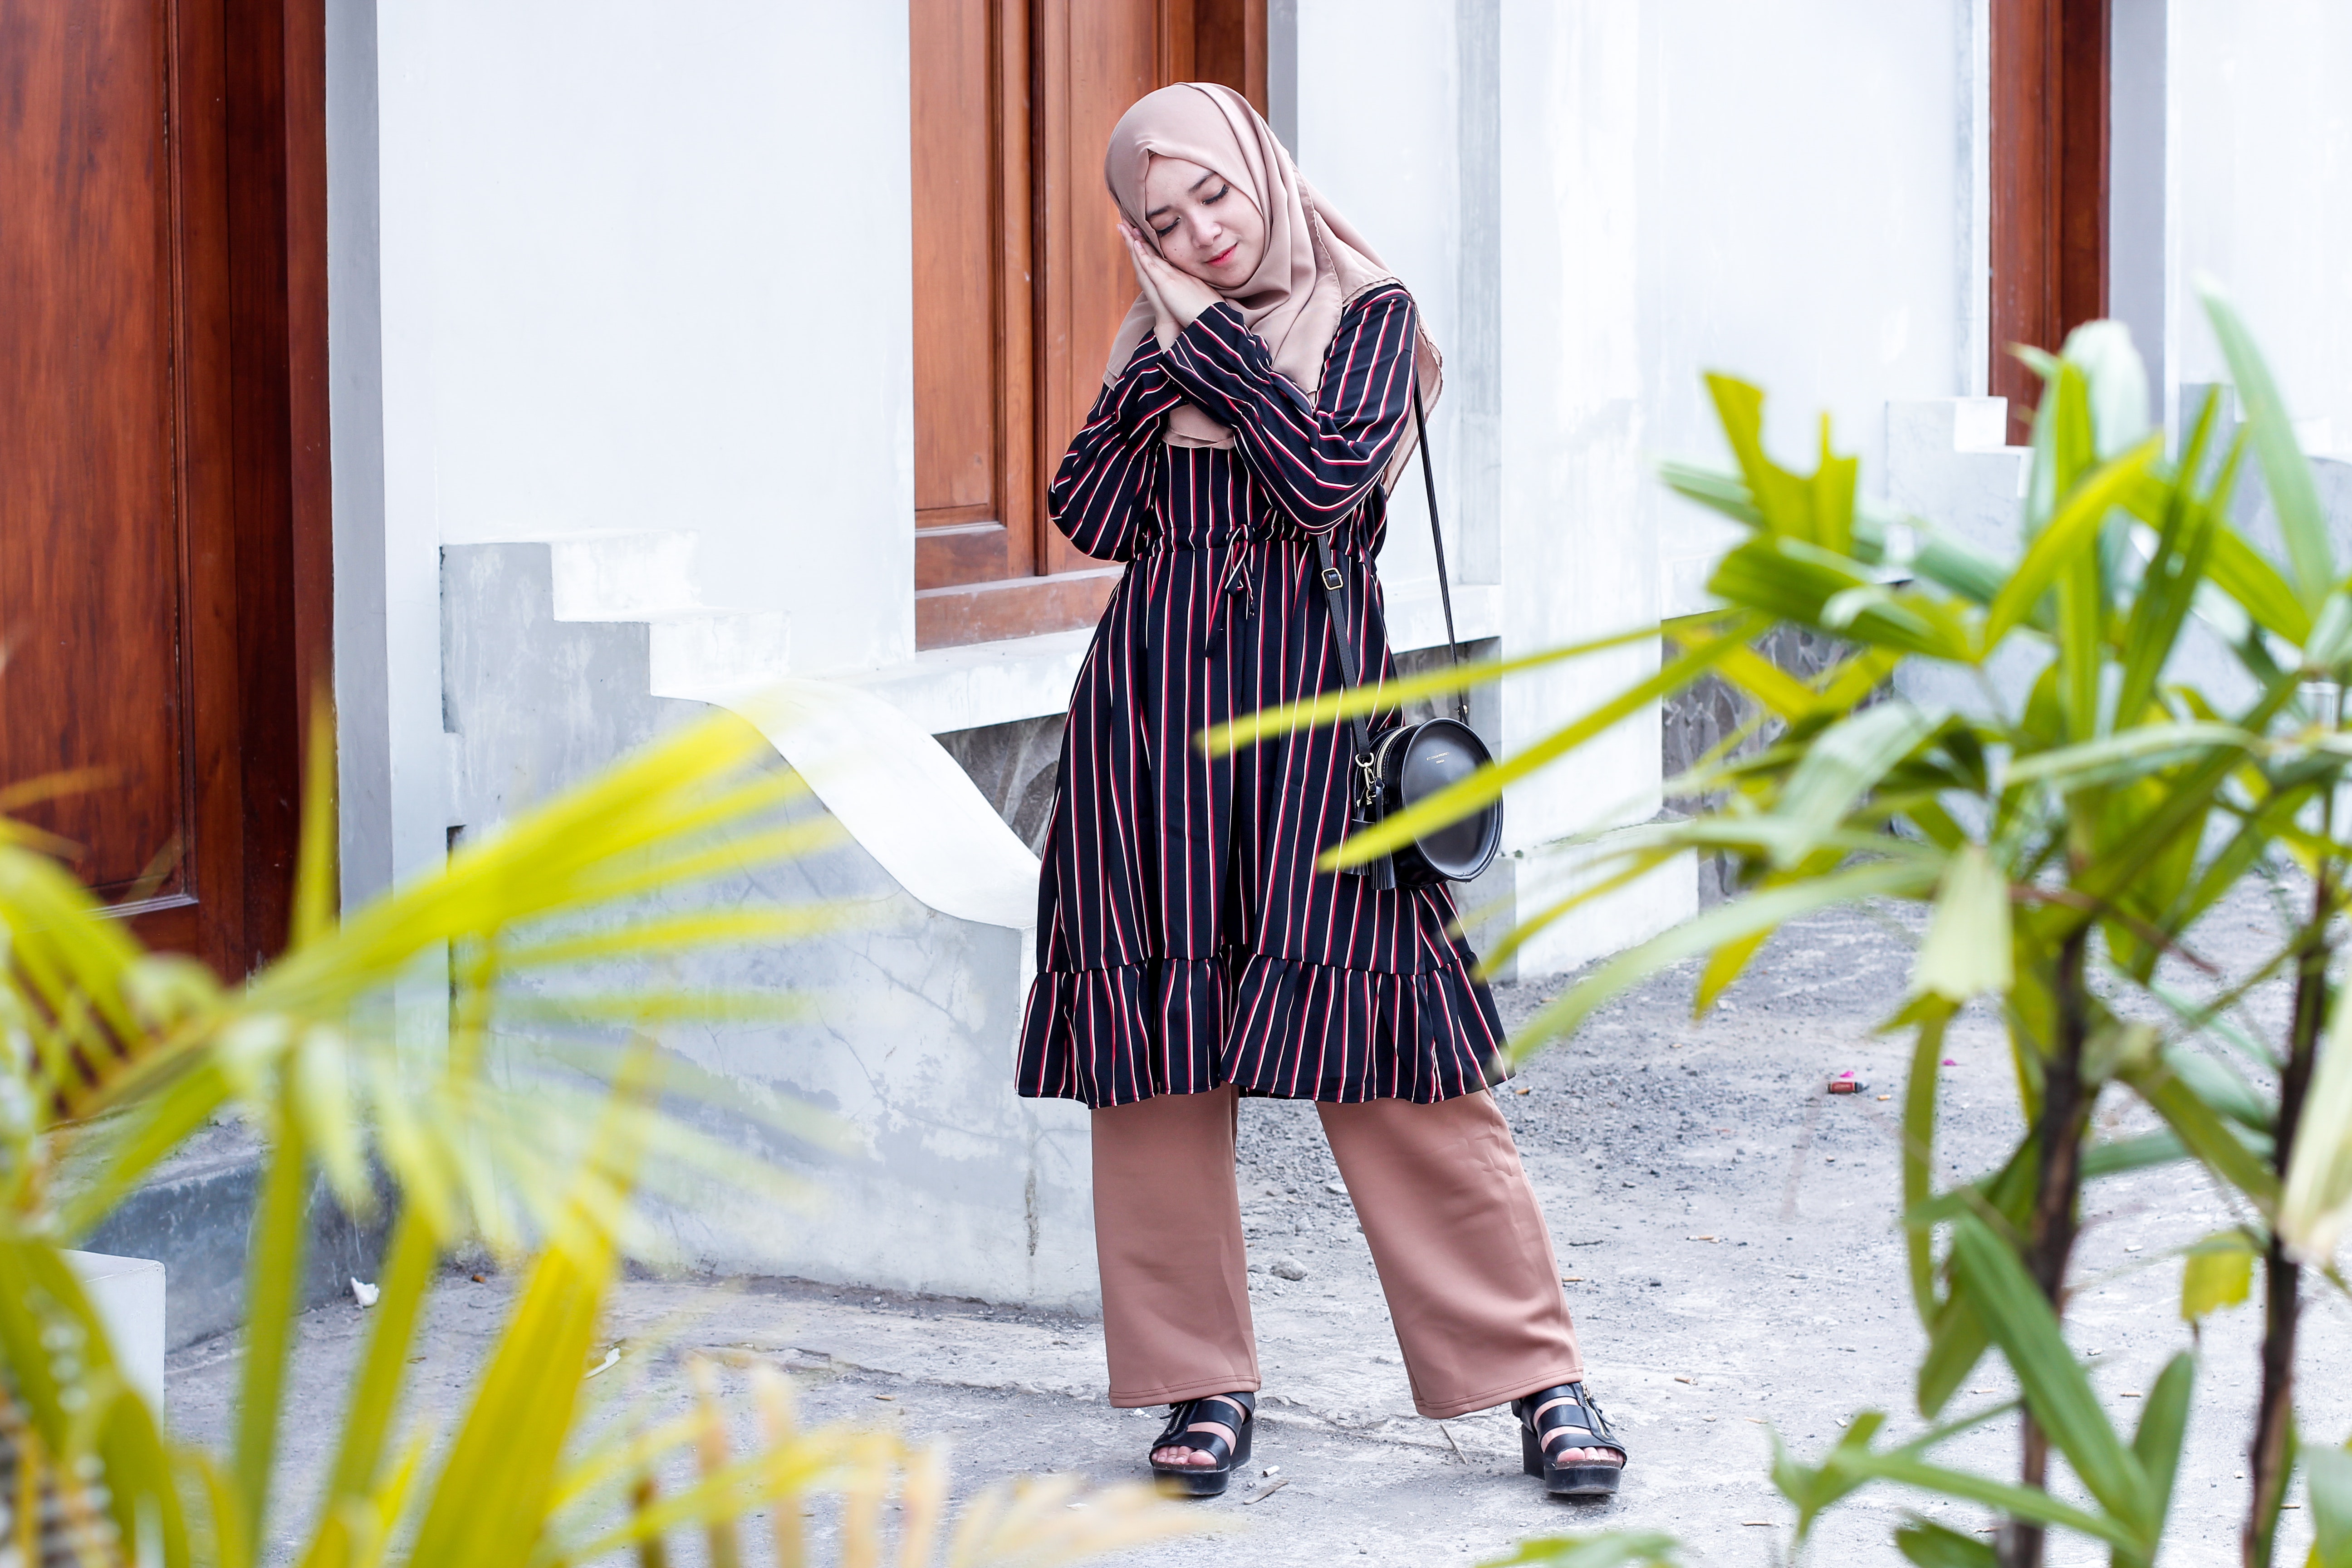
yellow, street fashion, fashion, beauty, footwear, dress, outerwear, fashion design, photography, plant, style, costume, shoe